Franz Krones

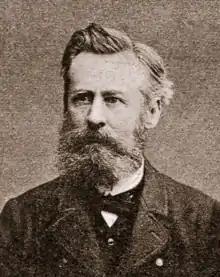

Franz Krones Ritter von Marchland (19 November 1835, in Ungarisch-Ostrau – 17 October 1902, in Graz) was an Austrian historian.